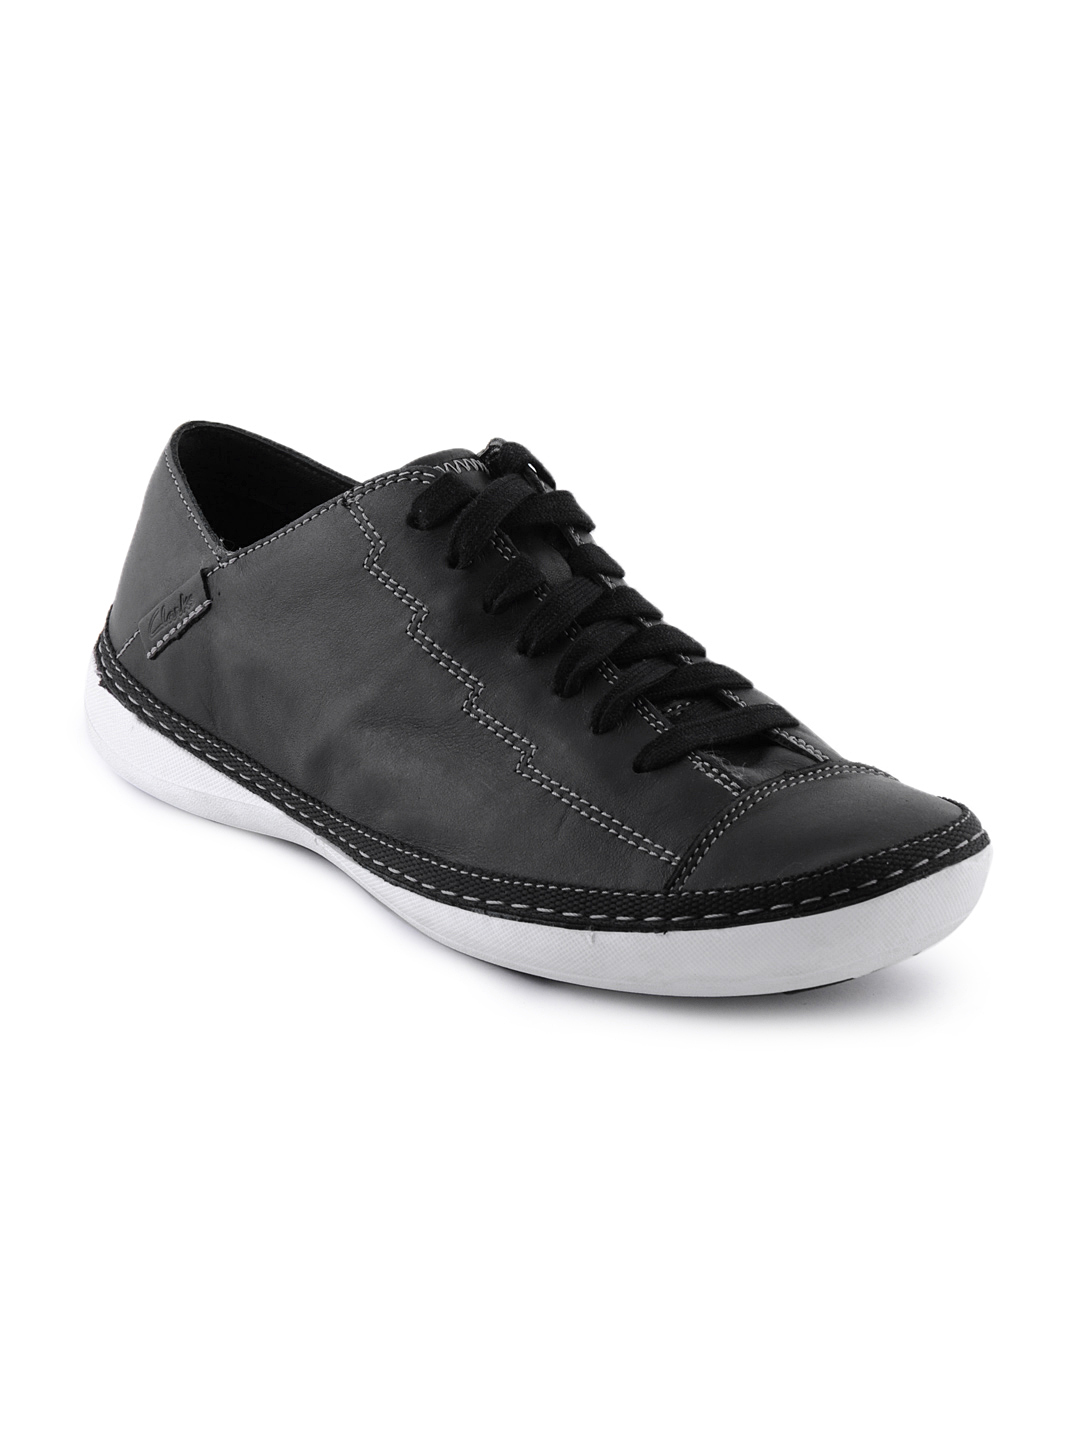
Clarks Men Rocco Fuse Black Leather Black Casual Shoes
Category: Footwear / Shoes / Casual Shoes
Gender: Men
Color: Black
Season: Fall 2011
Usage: Casual